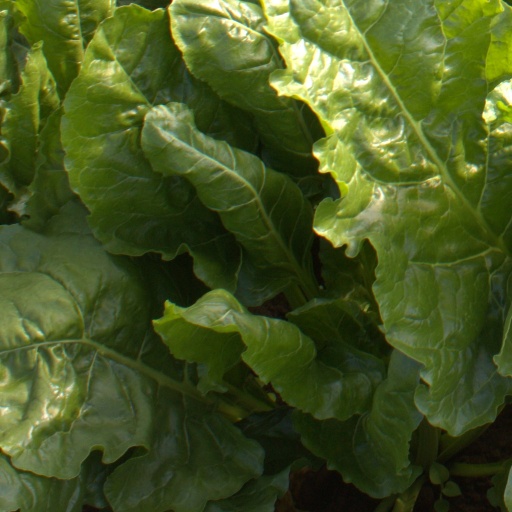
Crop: sugar beet